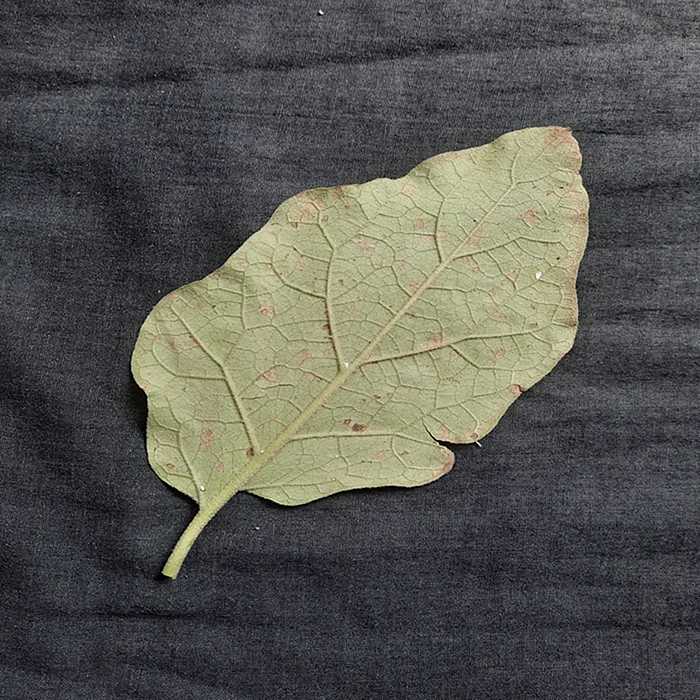
Plant: Eggplant
Label: Eggplant Cercopora leaf spot